Efik people

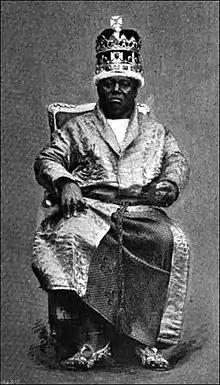
King Duke of Calabar, 1895.

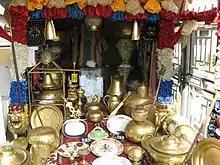
Mourning house of a deceased chief (An Efik custom)

The predominant paternal haplogroup among the Efik is E1b1a1-M2. The ancestors of the Efik originally came from Northeast Africa and moved around the Green Sahara. The gradual movement of the Proto Efik to the Cross River Region may have been associated with the expansion of Sahel agriculture in the African Neolithic period, following the desiccation of the Sahara in c. 3500 BCE.